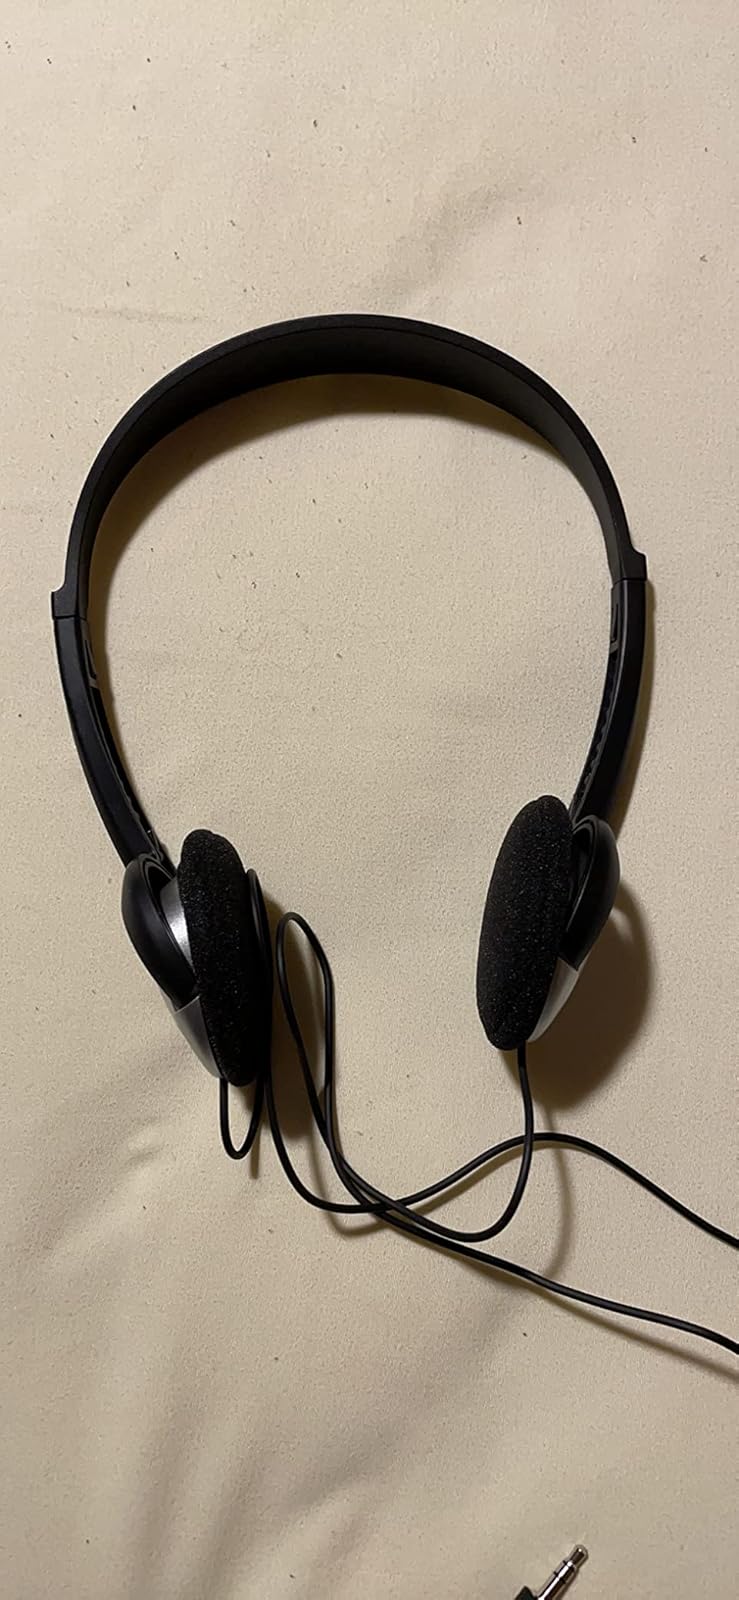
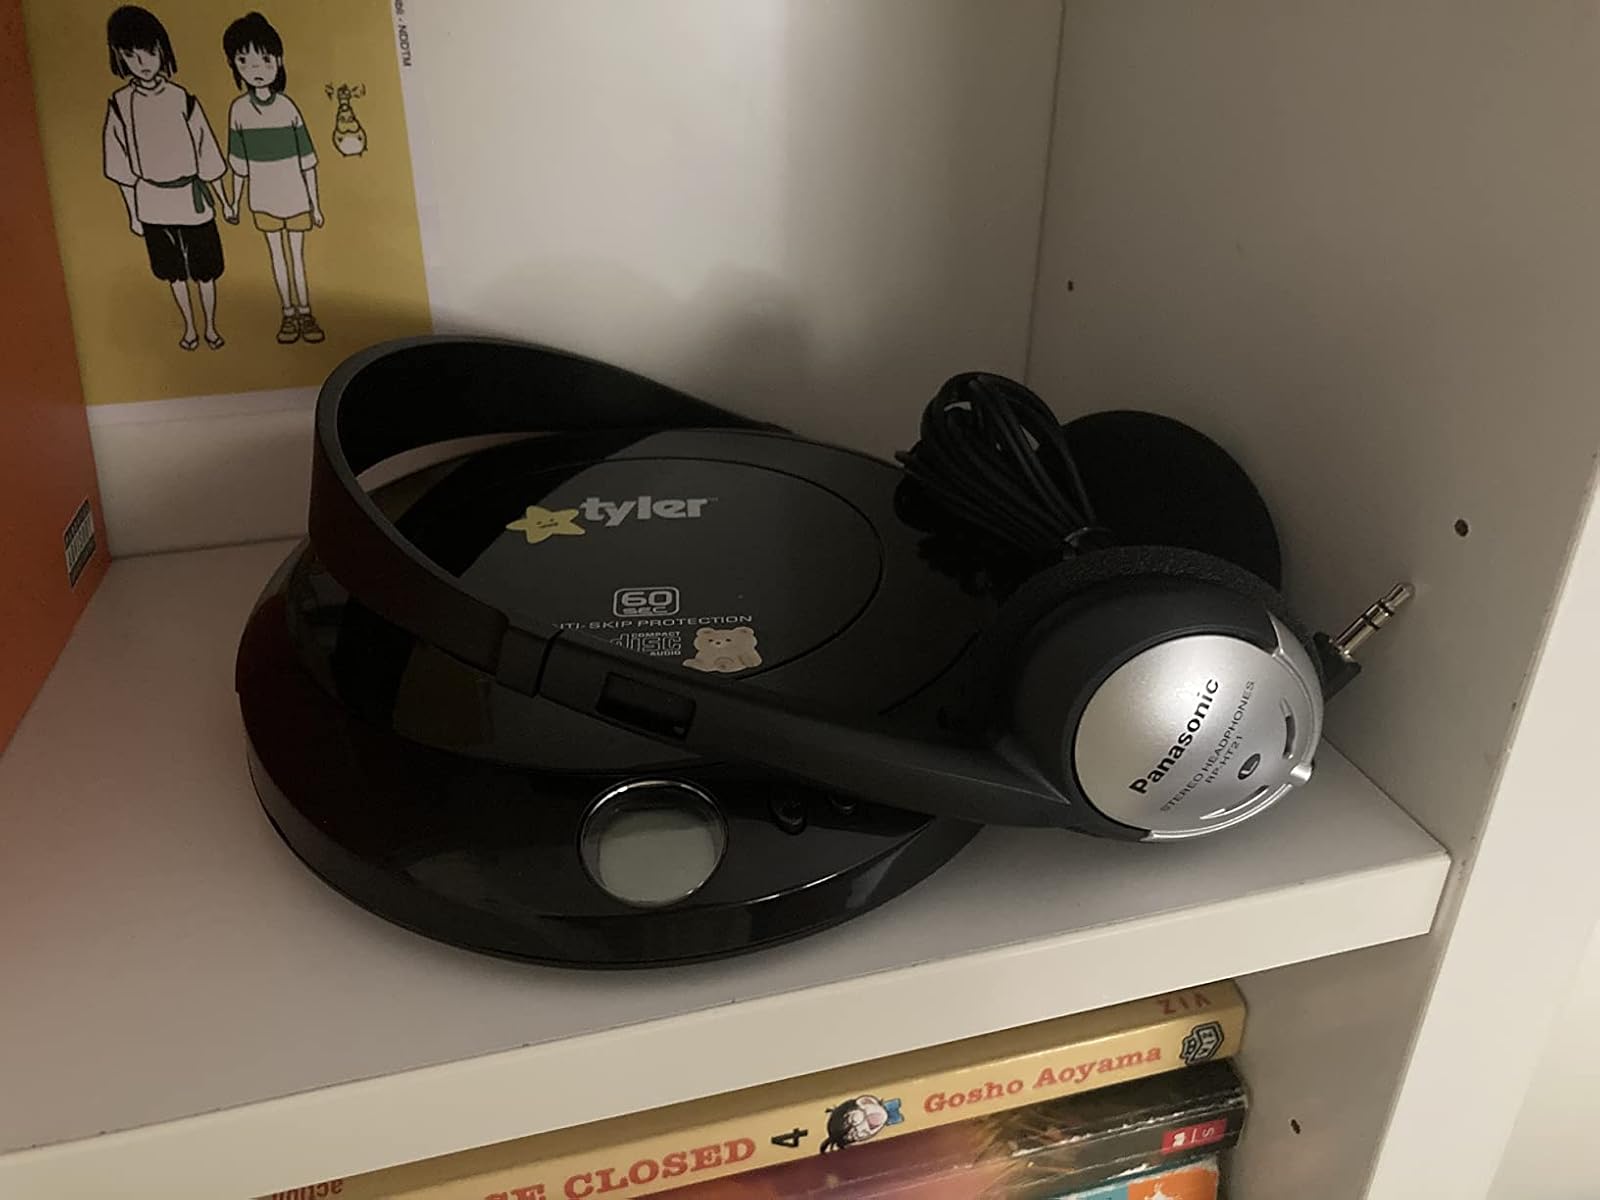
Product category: headphones
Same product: yes